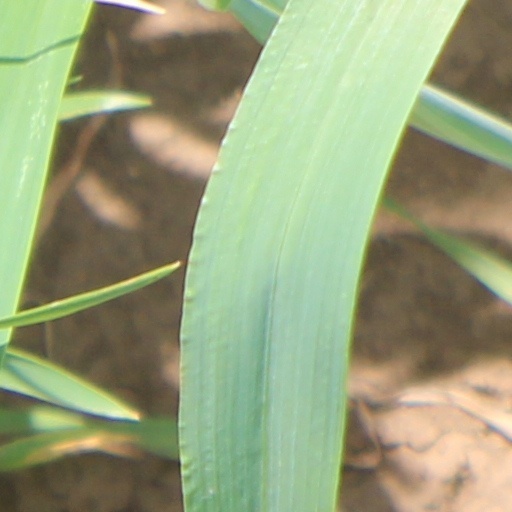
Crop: wheat